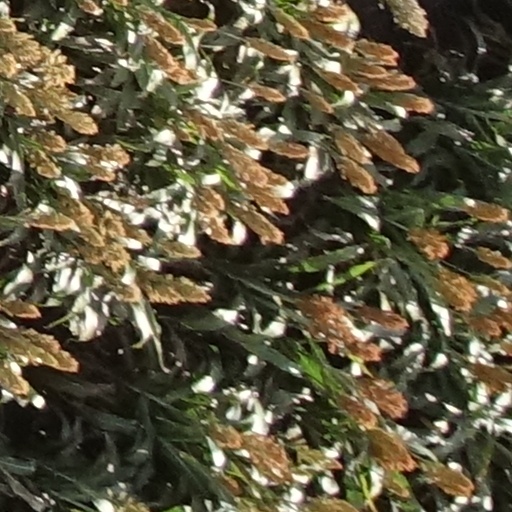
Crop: sorghum